Big Pineapple Music Festival

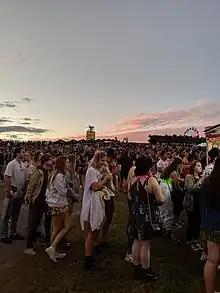
Big Pineapple Music Festival in 2019

The Big Pineapple Music Festival is held annually at the Big Pineapple Landmark, in Woombye, Queensland, Australia. The festival features a range of artists from a variety of genres and first occurred on 21 April 2013 with over 8,000 tickets purchased. The festival was initially developed by the new Big Pineapple landmark owners, in an attempt to pull the business out of bankruptcy. From 2016-2019, the festival has repeatedly sold out, with the 2019 Big Pineapple Music Festival reporting a record attendance of 16,000 people. The Big Pineapple Music Festival has consecutively won the ‘People’s Choice Award Festival of the Year’ for 2018 and 2019 at the Queensland Music Awards.